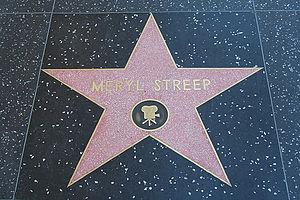
Mary Louise Streep, dite Meryl Streep [ˈmɛɹəl stɹiːp], est une actrice américaine, née le 22 juin 1949 à Summit.